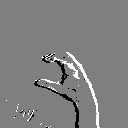
ASL letter: c